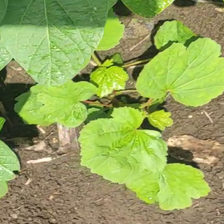
Weed species: Little_Mallow(Malva parviflora)